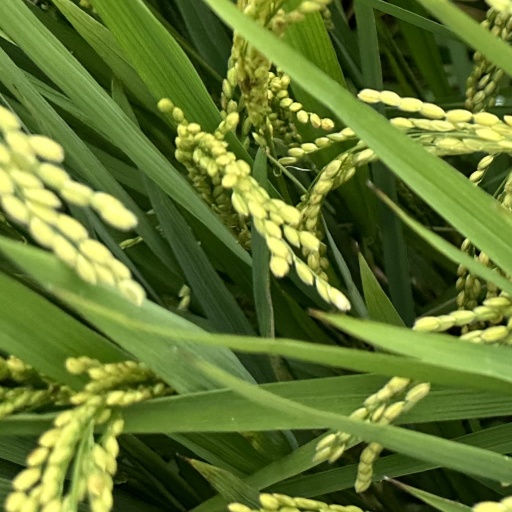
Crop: rice